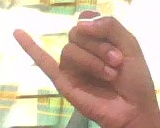
ASL sign: J